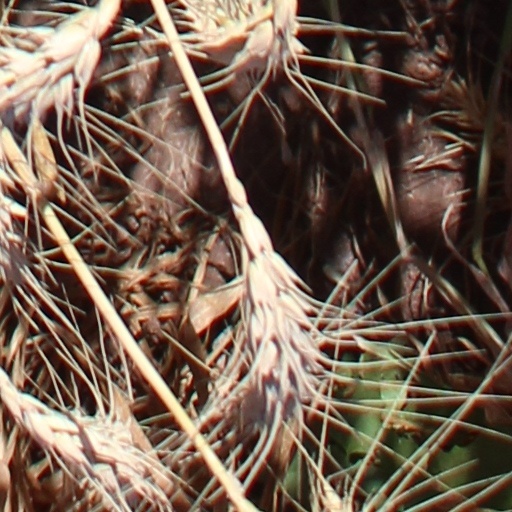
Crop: wheat